History of the Episcopal Church (United States)

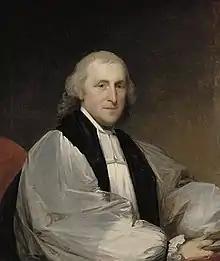
William White (Bishop of Pennsylvania)

When peace returned in 1783, with the ratification of the new Treaty of Paris by the Confederation Congress meeting in Annapolis, Maryland, about 80,000 Loyalists (15 percent of the then American population) went into exile. About 50,000 headed for Canada, including Charles Inglis, who became the first colonial bishop there. By 1790, in a nation of four million, Anglicans were reduced to about 10 thousand. In Virginia, out of 107 parishes before the war only 42 survived. In Georgia, Christ Church, Savannah was the only active parish in 1790. In Maryland, half of the parishes remained vacant by 1800. For a period after 1816, North Carolina had no clergy when its last priest died. Samuel Provoost, Bishop of New York, one of the first three Episcopal bishops, was so disheartened that he resigned his position in 1801 and retired to the country to study botany having given up on the Episcopal Church, which he was convinced would die out with the old colonial families.